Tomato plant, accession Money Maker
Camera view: horizontal (90 deg, fisheye); turntable rotation: 120 degrees
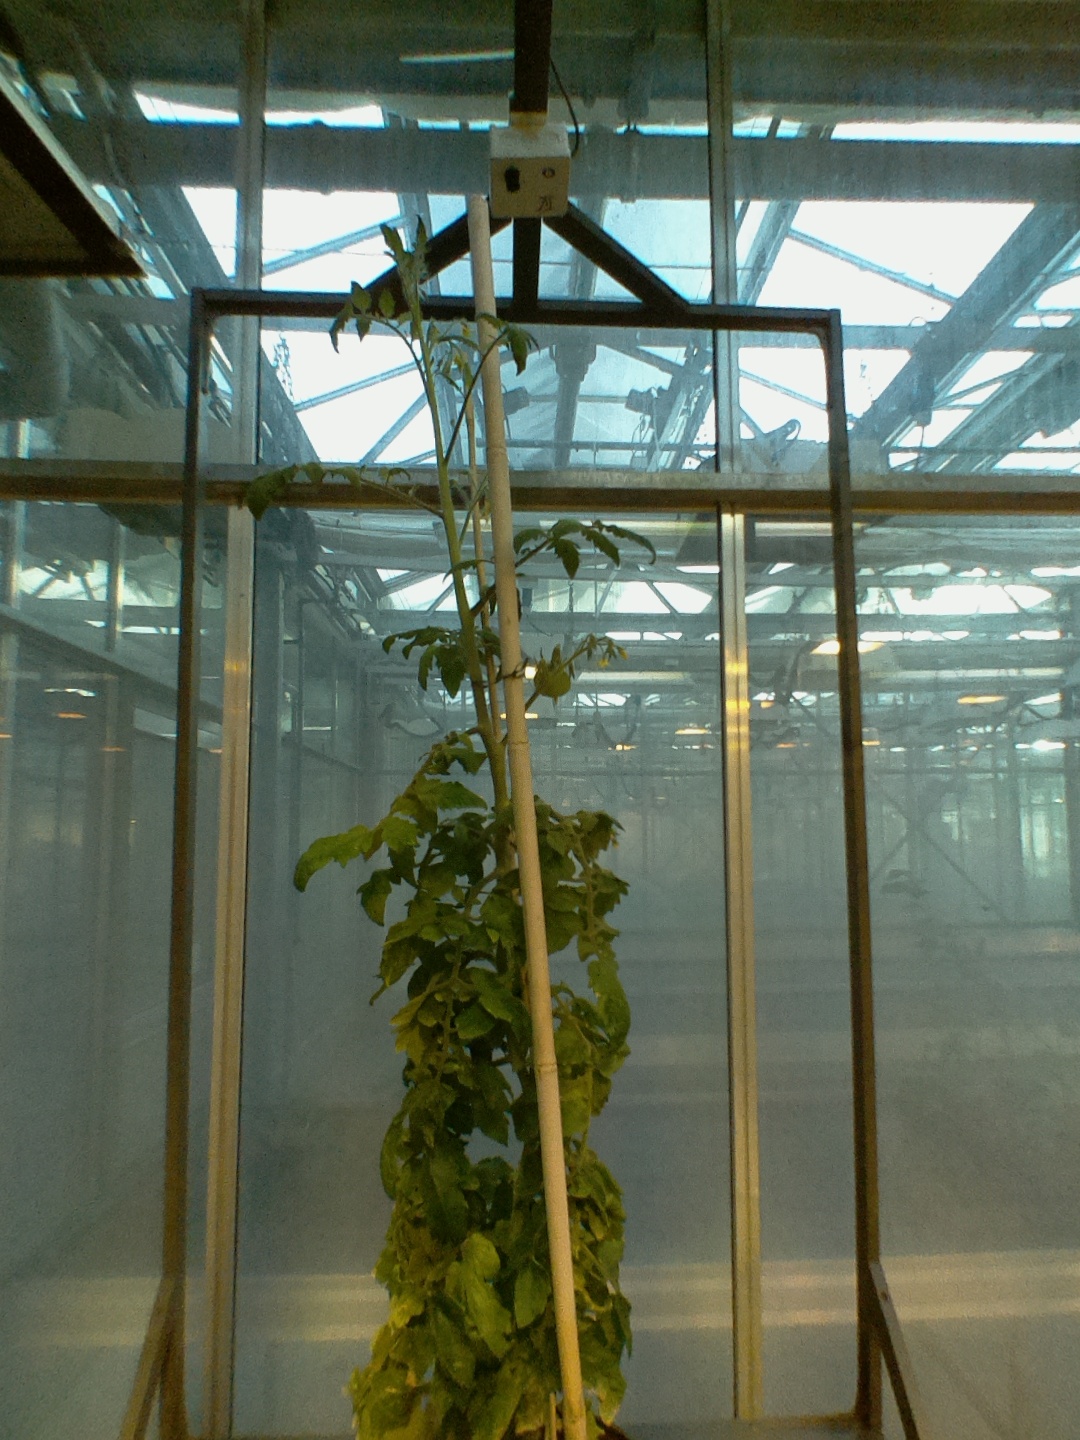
BBCH growth stage 73: 30%-40% of final fruit size